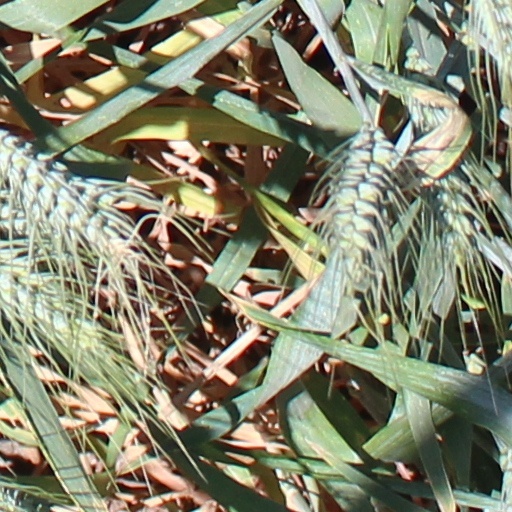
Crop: wheat